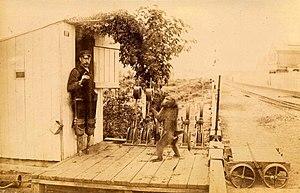
Jack est un babouin chacma qui a atteint une certaine renommée en devenant l'assistant d'un aiguilleur de chemin de fer handicapé de la Colonie du Cap en Afrique du Sud.